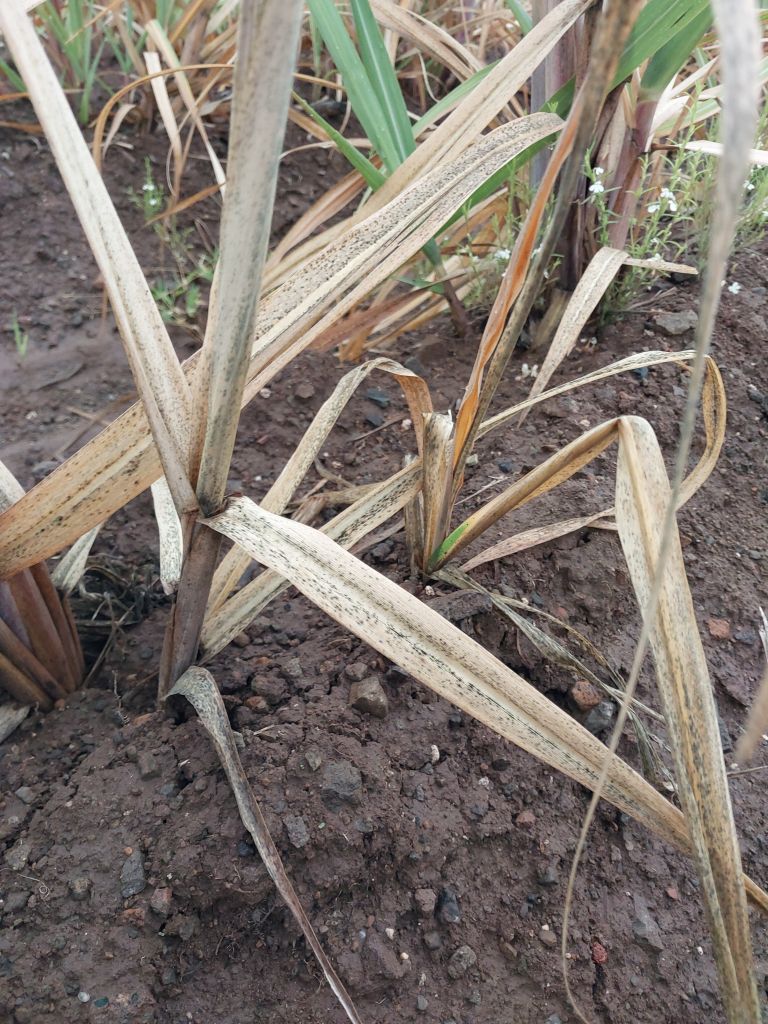
Label: Sett Rot